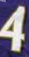
Number: 4